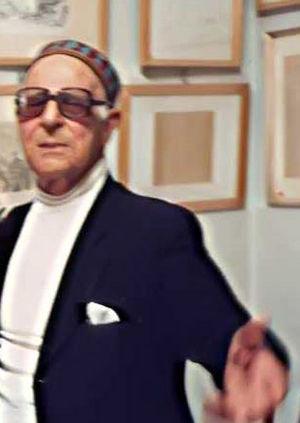
Ignazio Buttitta est un poète dialectal italien du XXᵉ siècle. Il est resté toute la vie attaché à sa Sicile natale, écrivant en Sicilien.